London Centre for Nanotechnology

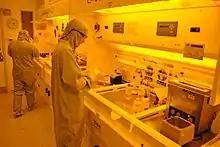
Scientists in the photolithography laboratory in the London Centre for Nanotechnology cleanroom. The room is lit with orange lighting to avoid damage to the photoresist which could occur if there were ambient light at short wavelengths.

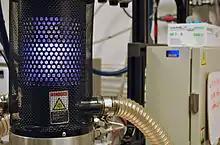
Chemical vapour deposition machine in the diamond laboratory of the London Centre for Nanotechnology

• Information Technology: Computing and communications needs continue to grow and underpin all other human endeavours. Current technologies are limited and new nanotechnology-driven paradigms such as quantum computing and spintronics are needed.